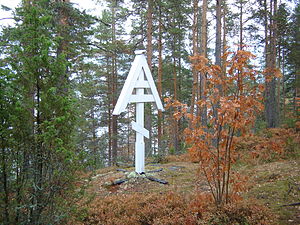
Parikkala / Billedgalleri
Parikkala er en kommune i Finland. Den ligger i Sydfinlands len og er en del af regionen Sydkarelen. Kommunen havde i 2007 6.149 indbyggere og dækker et areal på 760,9 km² hvoraf 167,7 km² er vand. Kommunen er rent finsksproget.